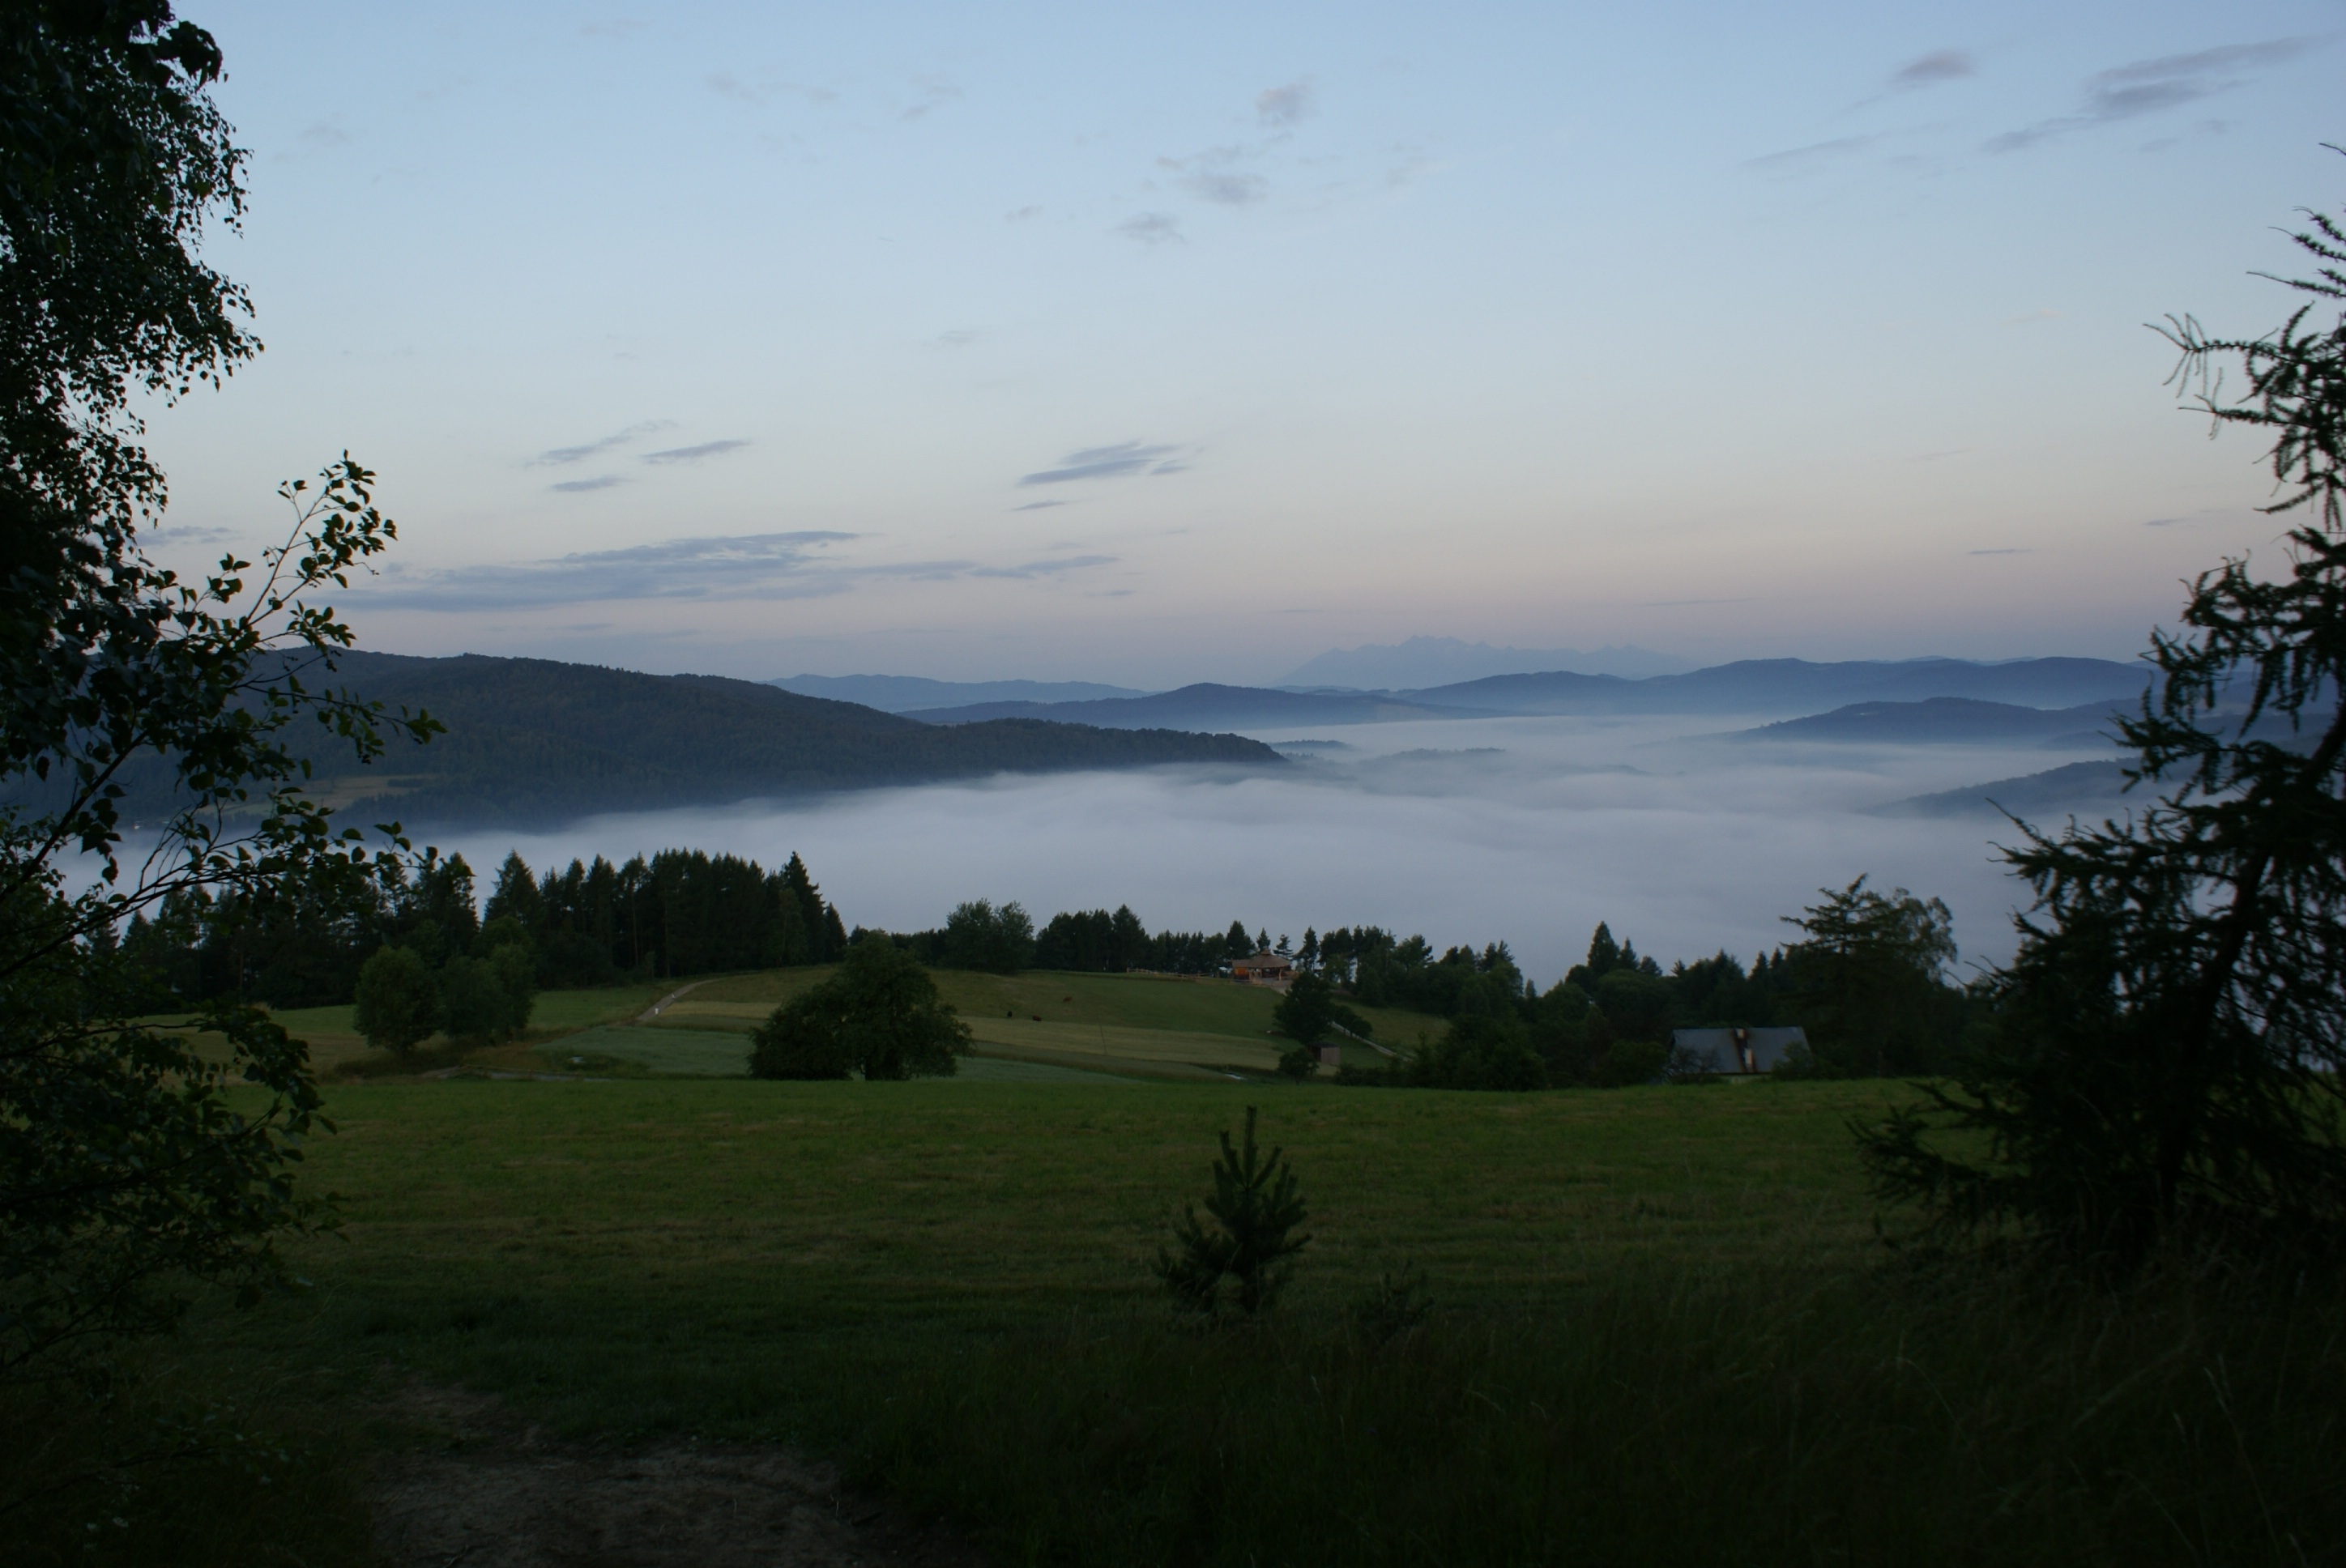
landscape, tree, nature, grass, wilderness, mountain, cloud, sky, sunrise, mist, field, meadow, morning, hill, lake, view, dawn, valley, mountain range, summer, dusk, green, reservoir, ridge, plain, in the morning, clouds, mountains, grassland, climate, plateau, loch, the fog, tatry, rural area, polyana, muszyna, geographical feature, atmospheric phenomenon, mountainous landforms